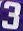
Number: 3